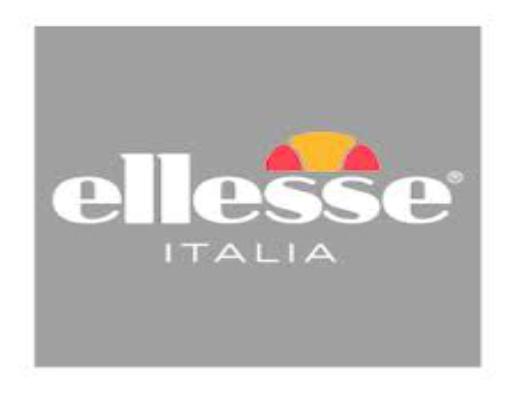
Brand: Ellesse
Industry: Clothes